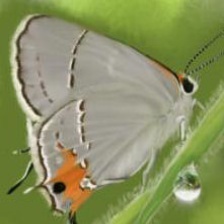
Species: PURPLE HAIRSTREAK